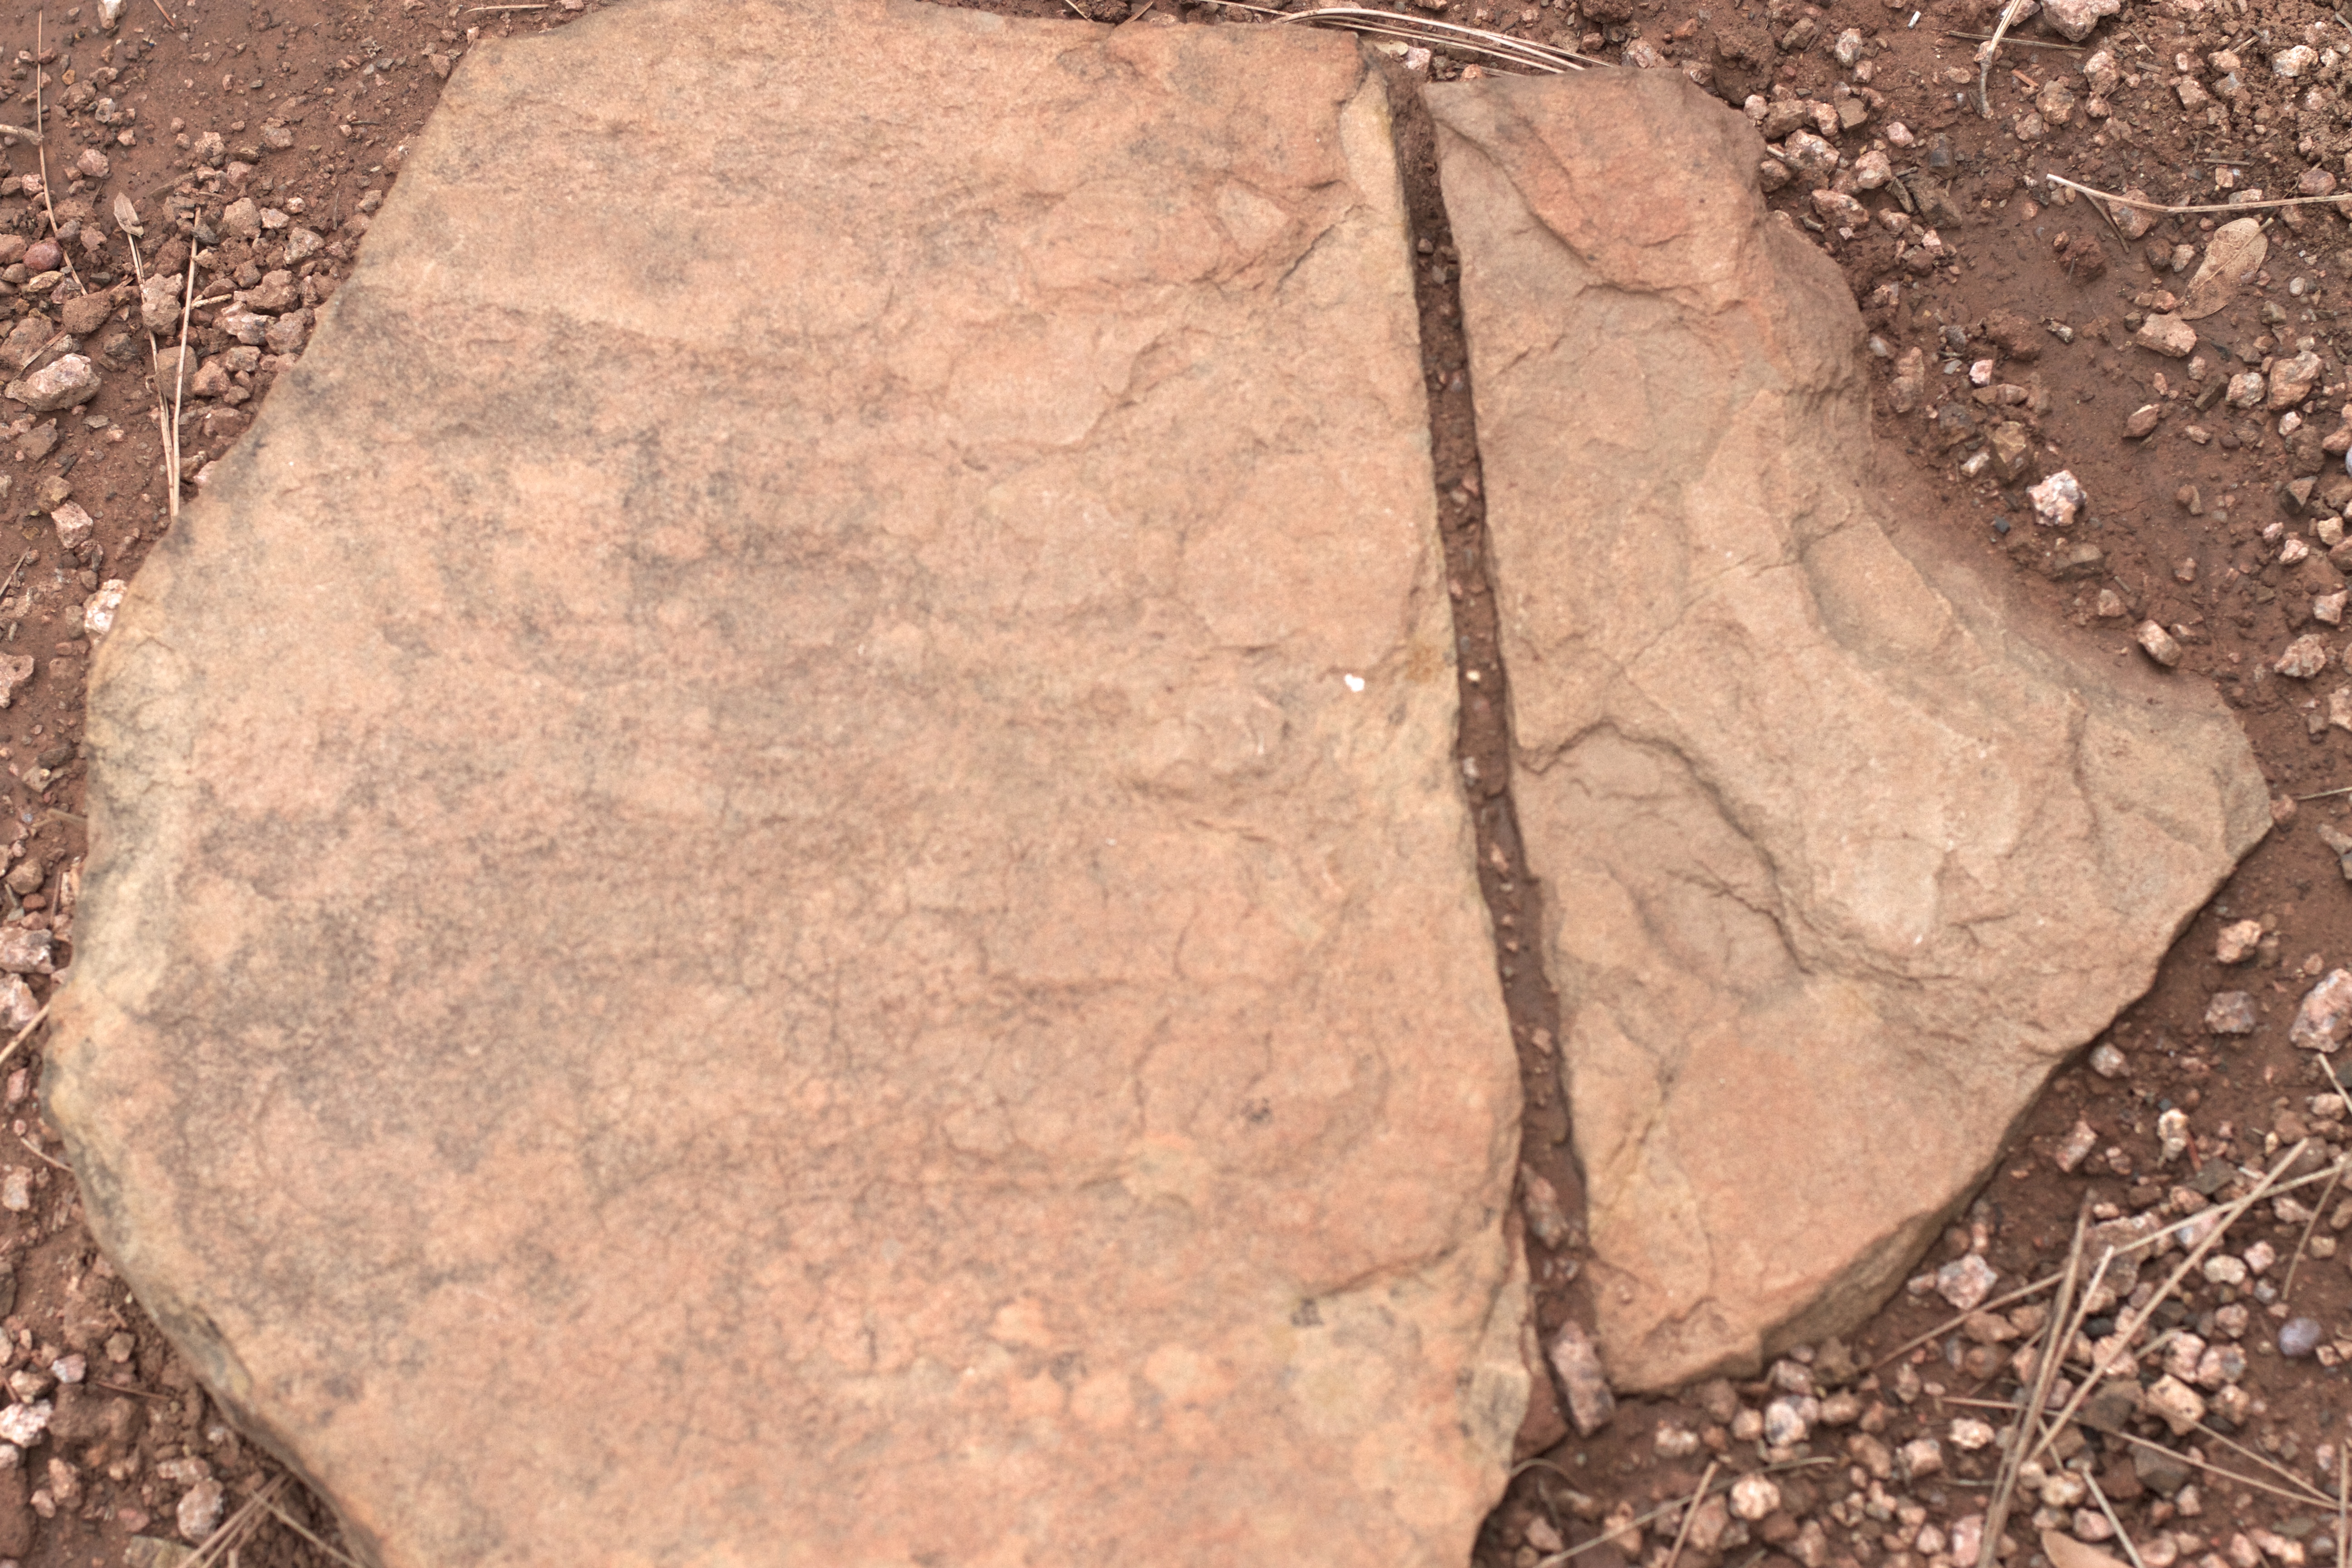
rock, soil, material, rocks, geology, boulder, bedrock, ancient history, geological phenomenon, flagstone